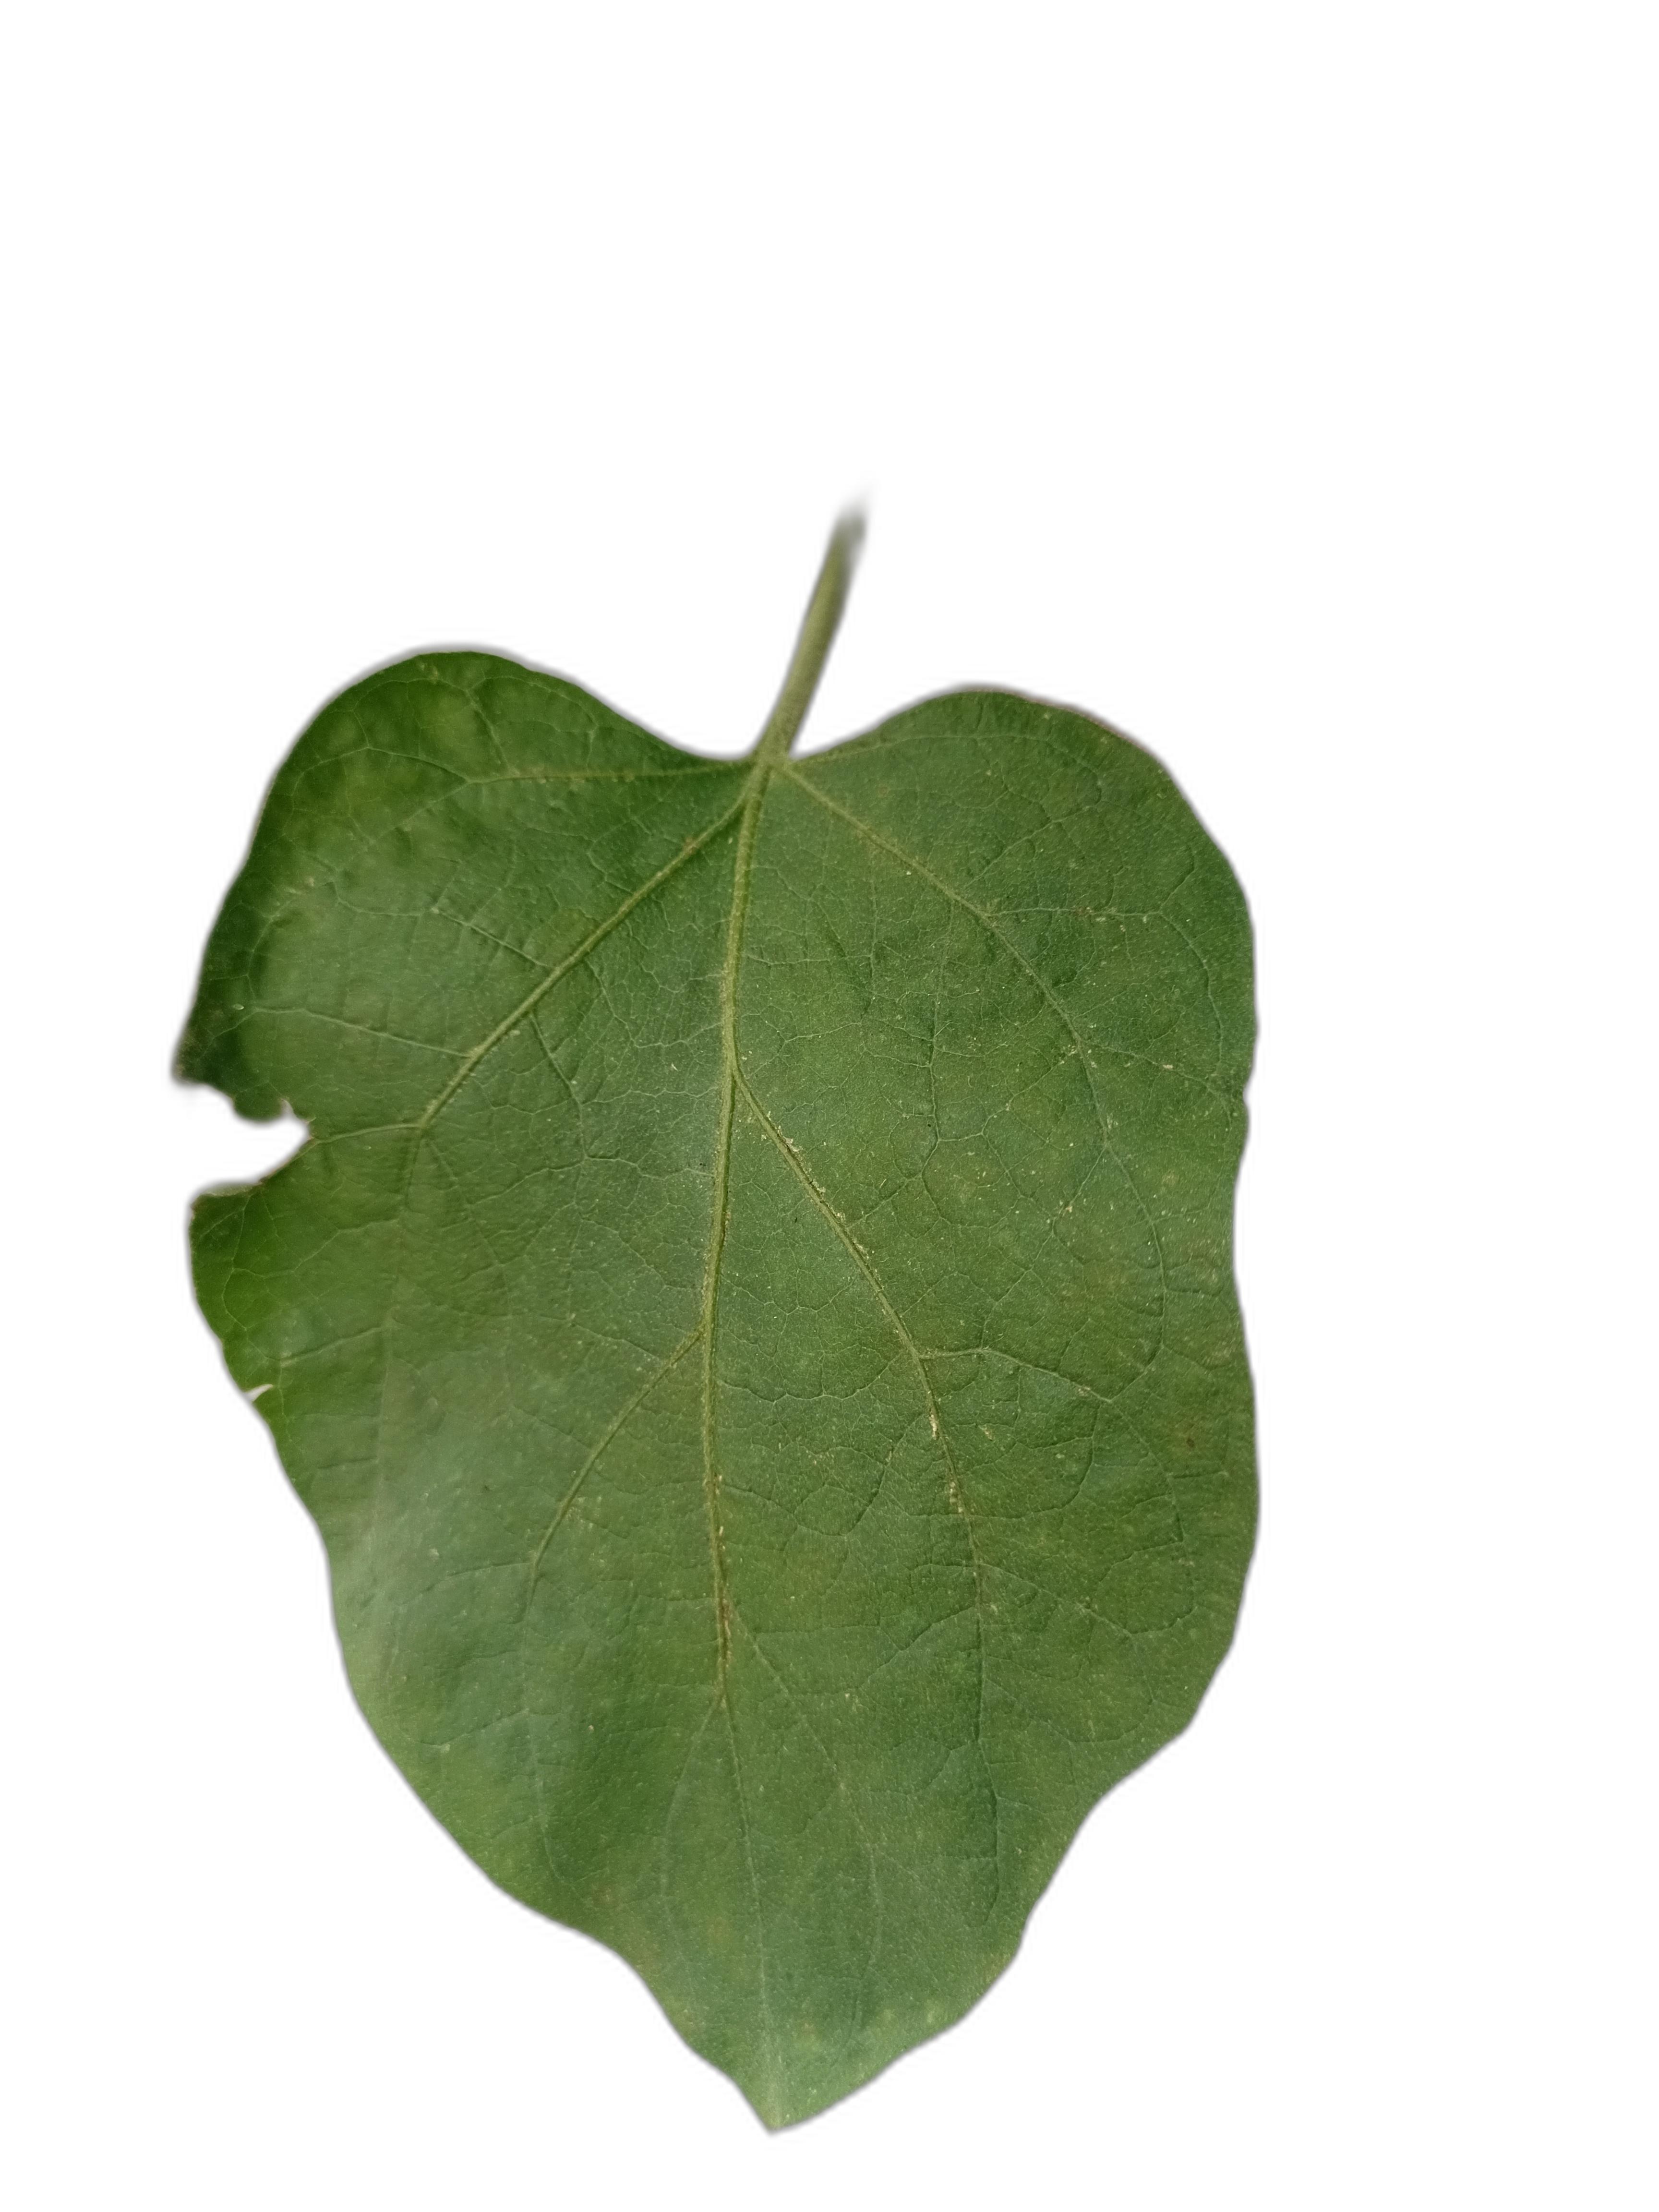
Label: Insect Pest Disease